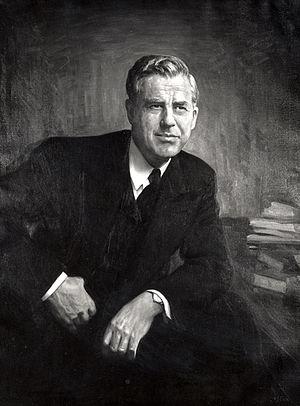
Le Parti progressiste est un tiers parti politique américain créé en dissidence du Parti républicain (États-Unis) pour promouvoir une politique sociale plus avancée et plus proche des préoccupations propres à l'ère progressiste.